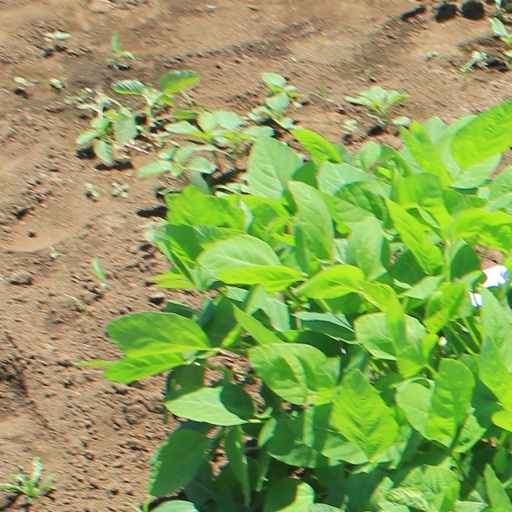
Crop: soybean